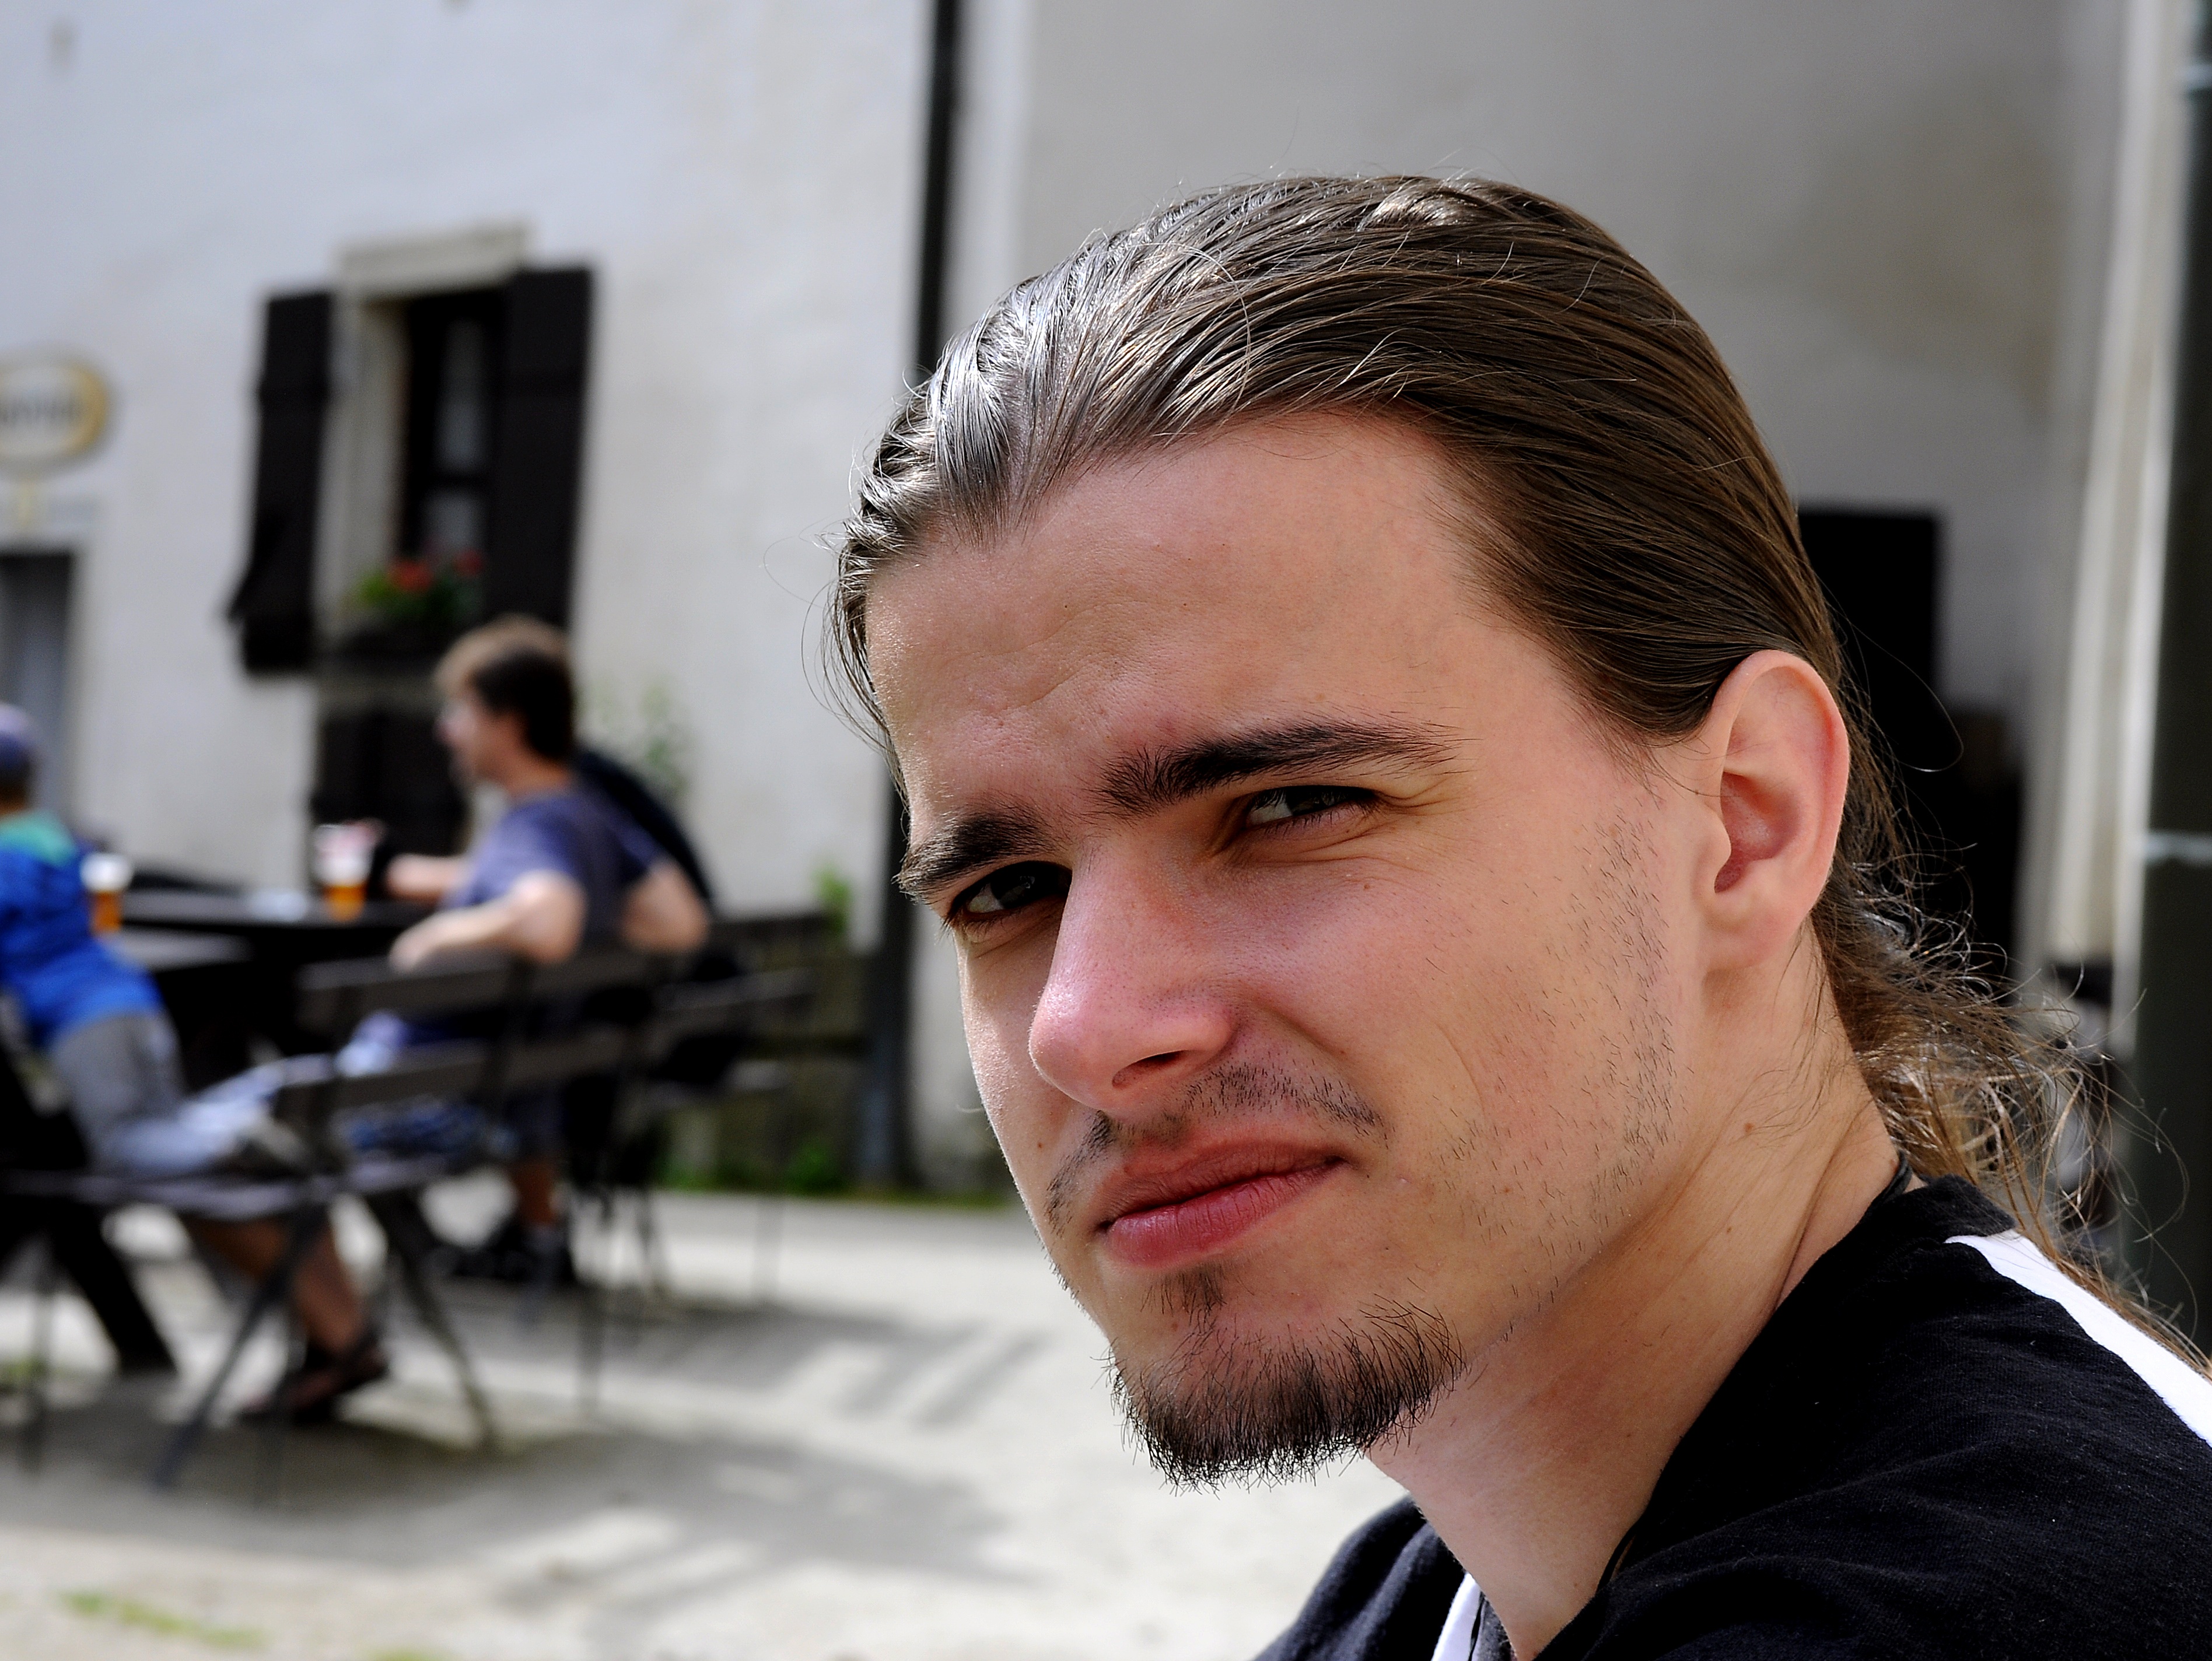
man, person, summer, portrait, young, long hair, expression, facial hair